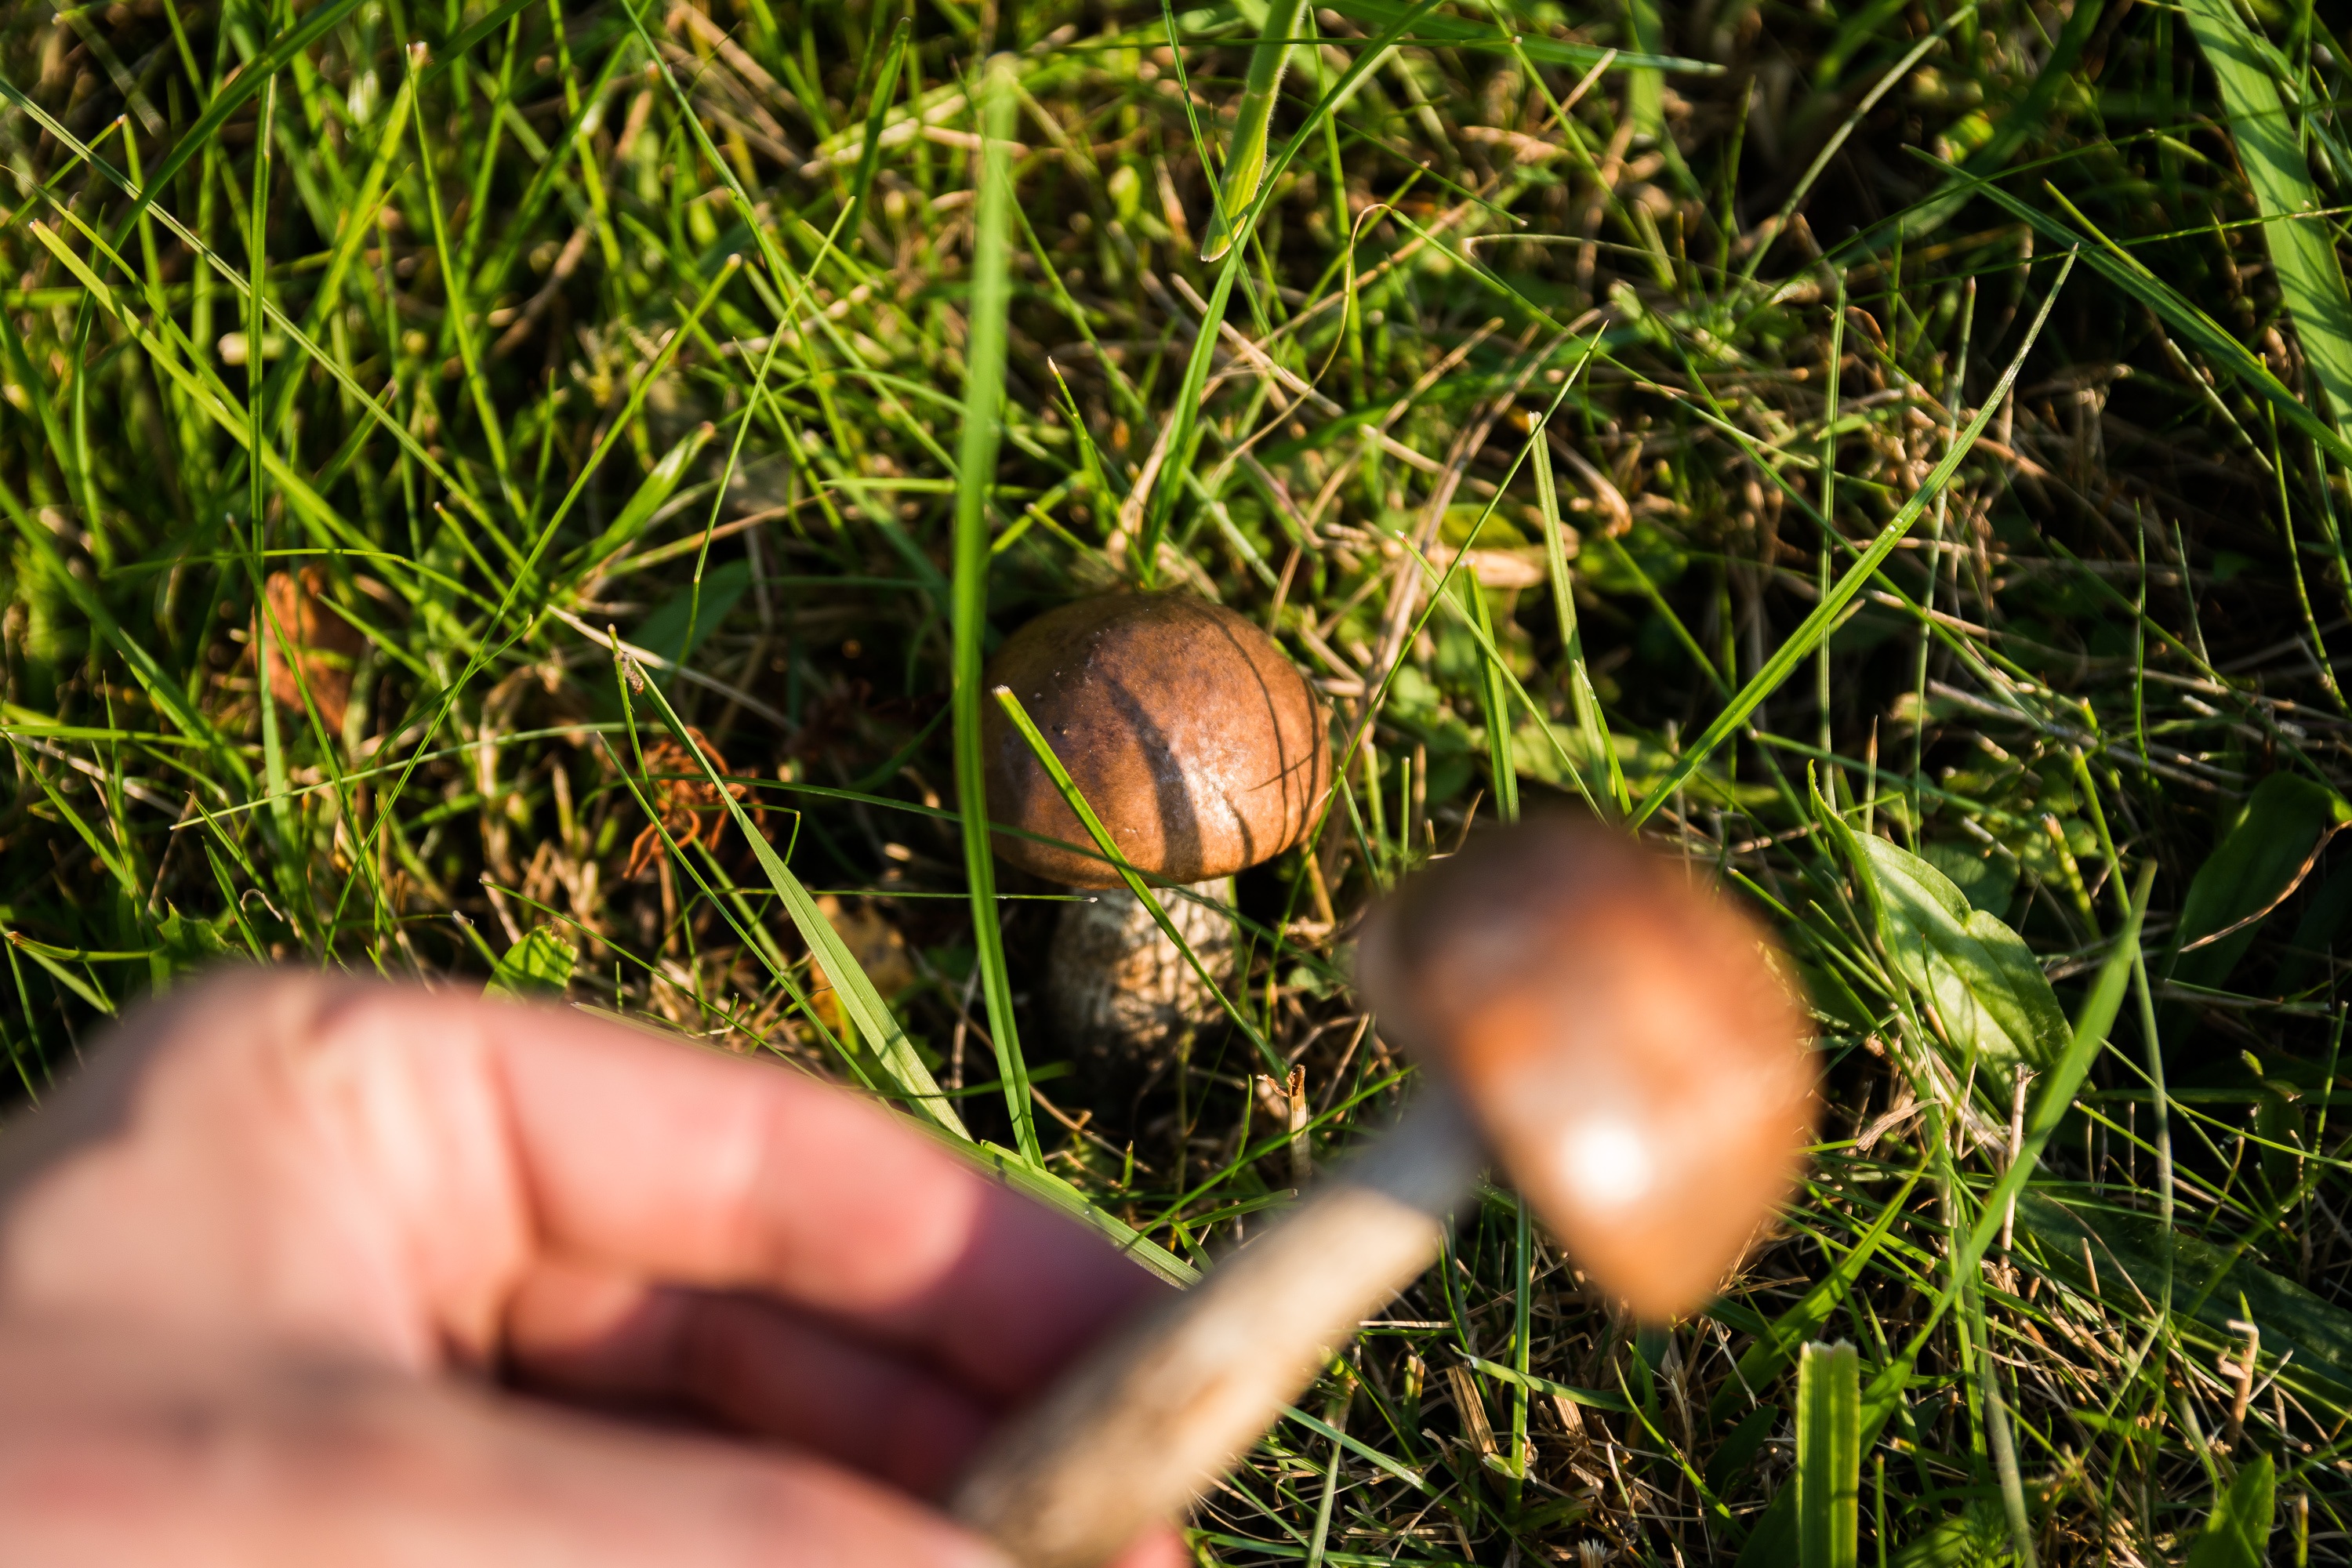
tree, nature, forest, grass, branch, lawn, leaf, flower, green, produce, autumn, soil, mushroom, flora, fungus, mushrooms, woodland, collect, macro photography, the collection of, poisoning, edible mushroom, grass family, penny bun